Wye Valley Railway

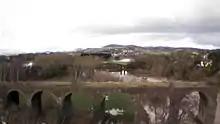
Bridges over the River Wye in Monmouth: foreground Wye Valley Railway and background Ross and Monmouth Railway.

By contrast, the nearby Forest of Dean was the source of a considerable output of minerals – coal, iron ore and stone – and the poor road network in the Forest had led early on to the provision of tramways there on a small scale. A more ambitious scheme resulted in the Monmouth Railway, which ran from east of Coleford to Monmouth at May Hill, on the east side of the River Wye. This toll plateway, with a gauge of , was horse operated. It opened in stages between 1812 and 1817.